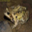
Label: frog